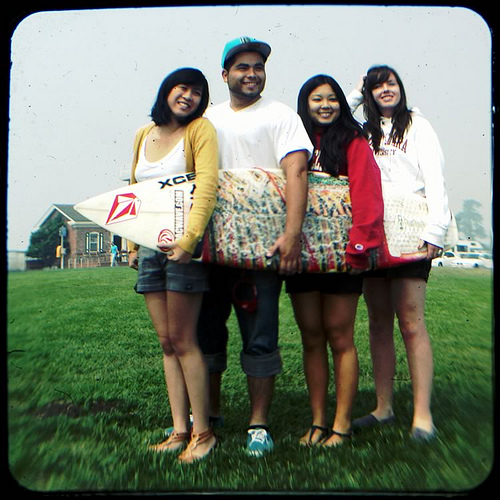
user: Given an image and a question. Answer the question in a short answer. Question: What type of shape is the object the people are holding? Short Answer:
assistant: oval